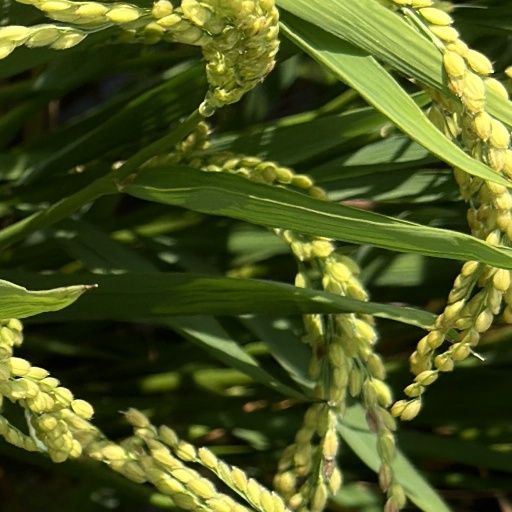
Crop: rice